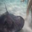
Label: ray